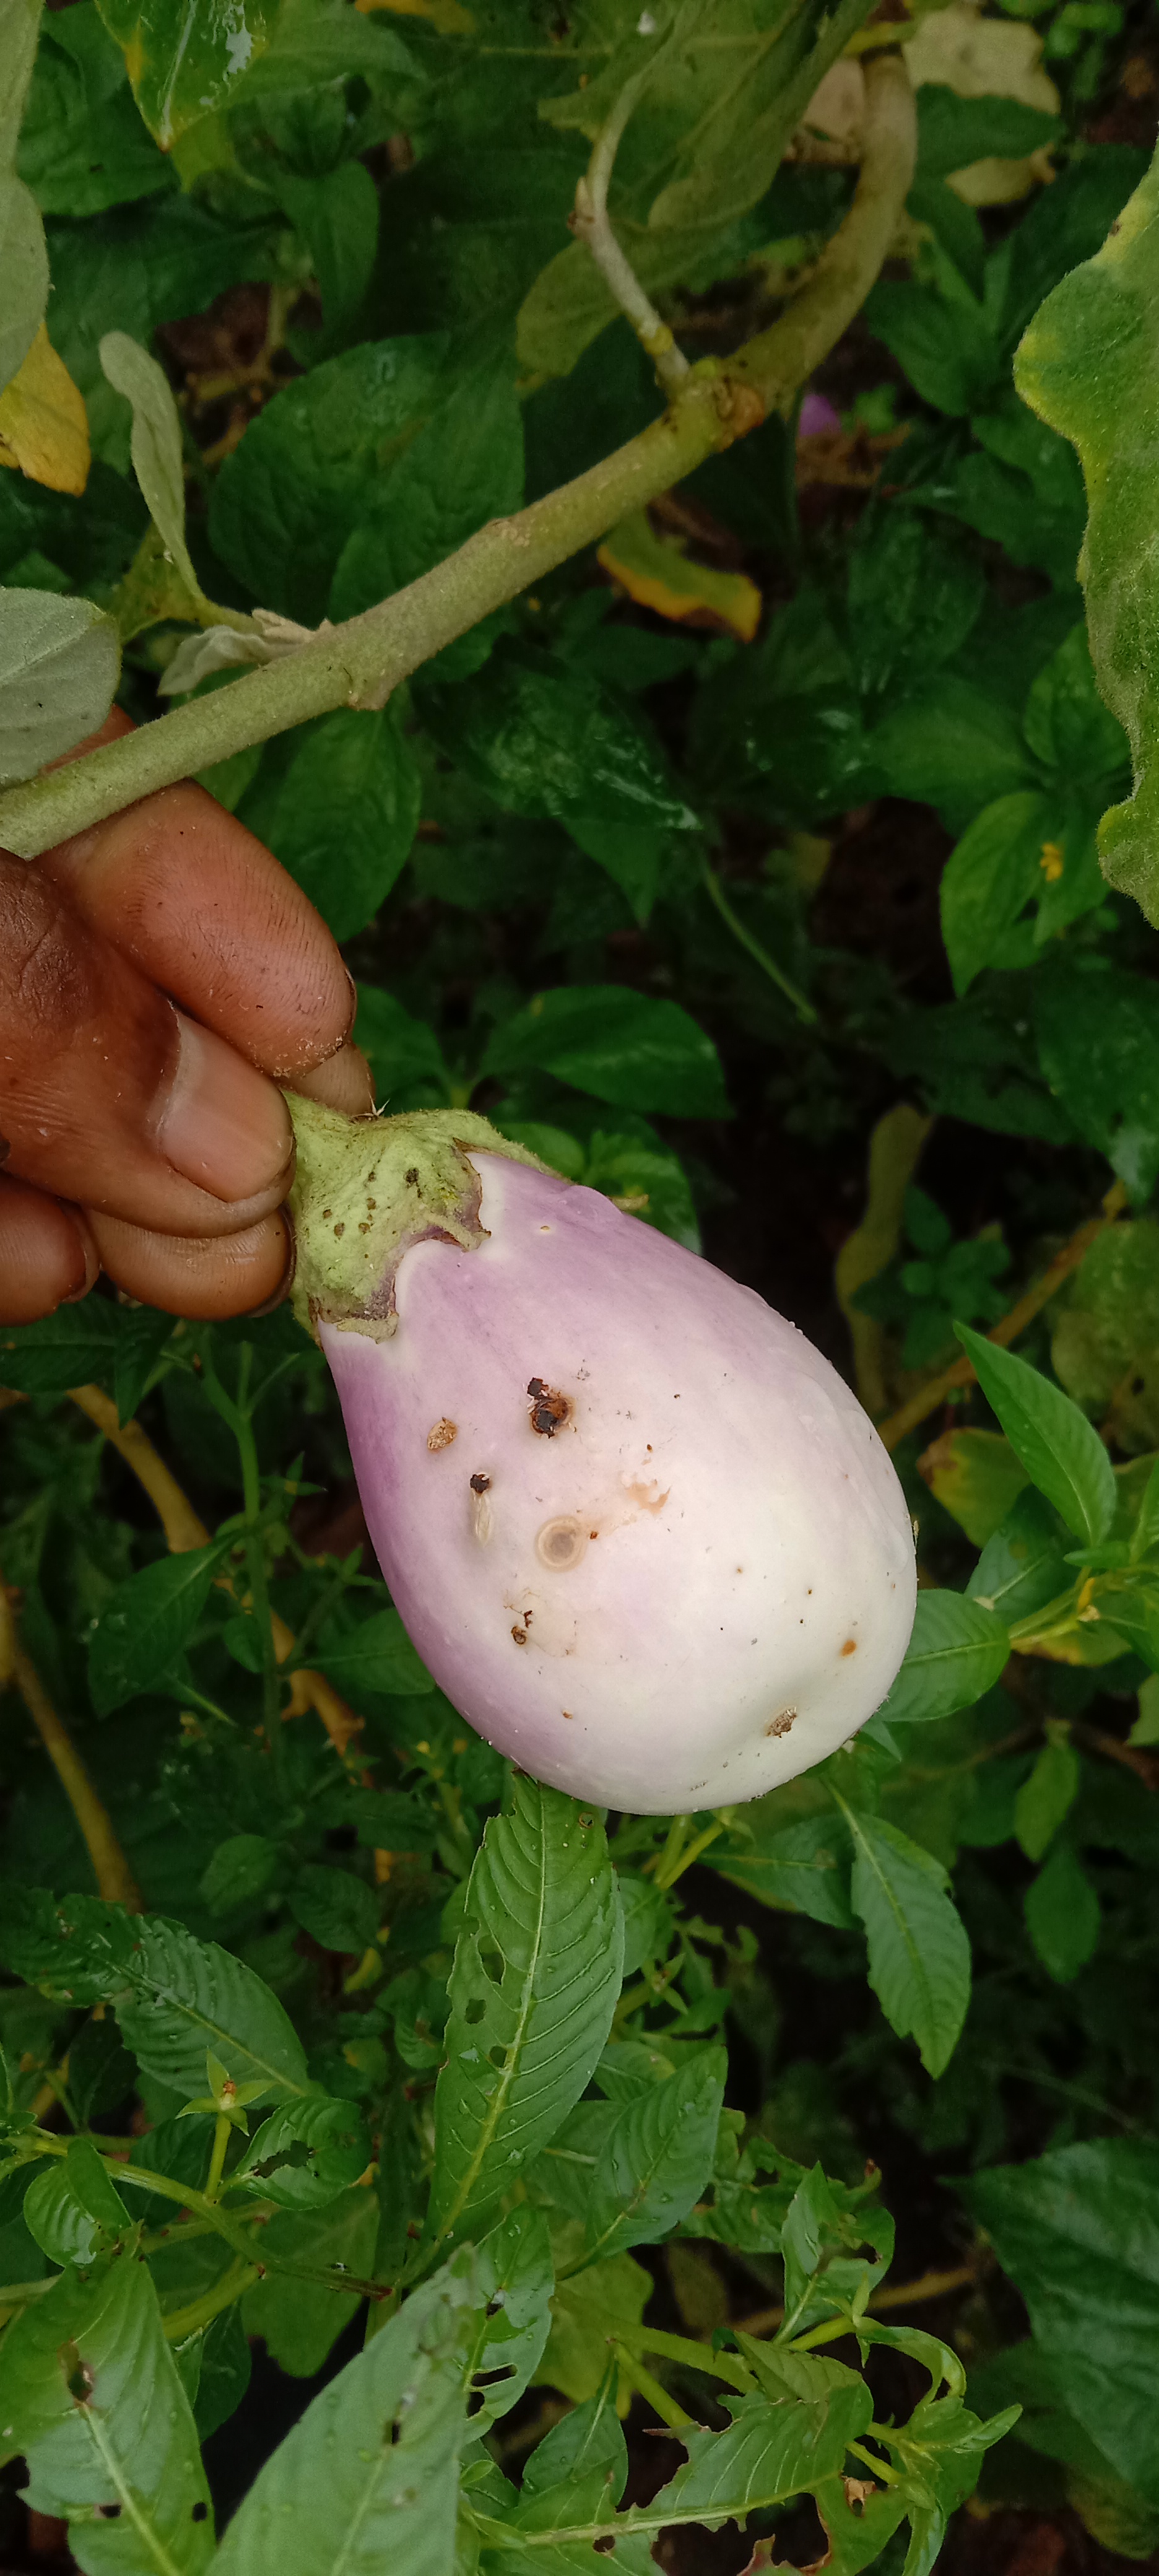
Label: Shoot and Fruit Borer